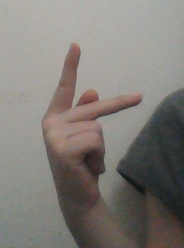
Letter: dha